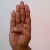
The image shows a hand gesture representing the letter 'B' in Indian Sign Language.